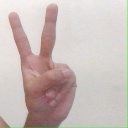
अक्षर: क